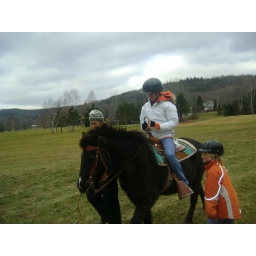
Me riding a horse and almost riding over the little girl in the bottom right hand corner.